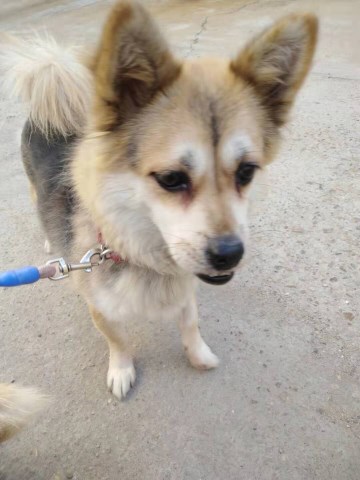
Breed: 3336-n000121-chinese_rural_dog